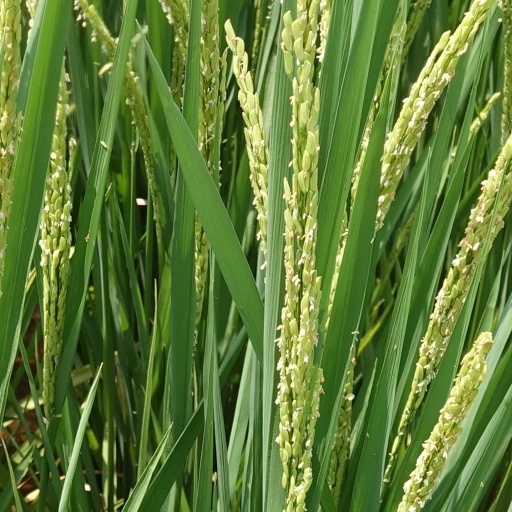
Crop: rice